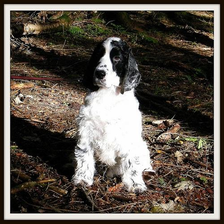
Species: dog
Breed: english cocker spaniel